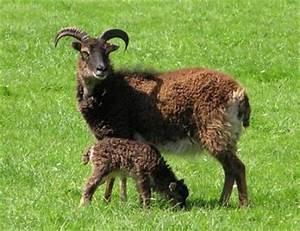
sheep